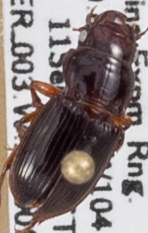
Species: Cratacanthus dubius
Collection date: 2019-09-11
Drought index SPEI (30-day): -0.722
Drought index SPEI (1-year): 0.748
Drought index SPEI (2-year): -0.1704